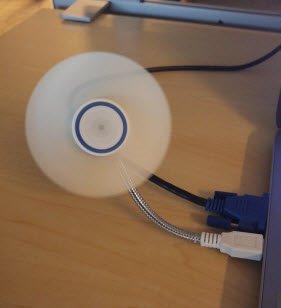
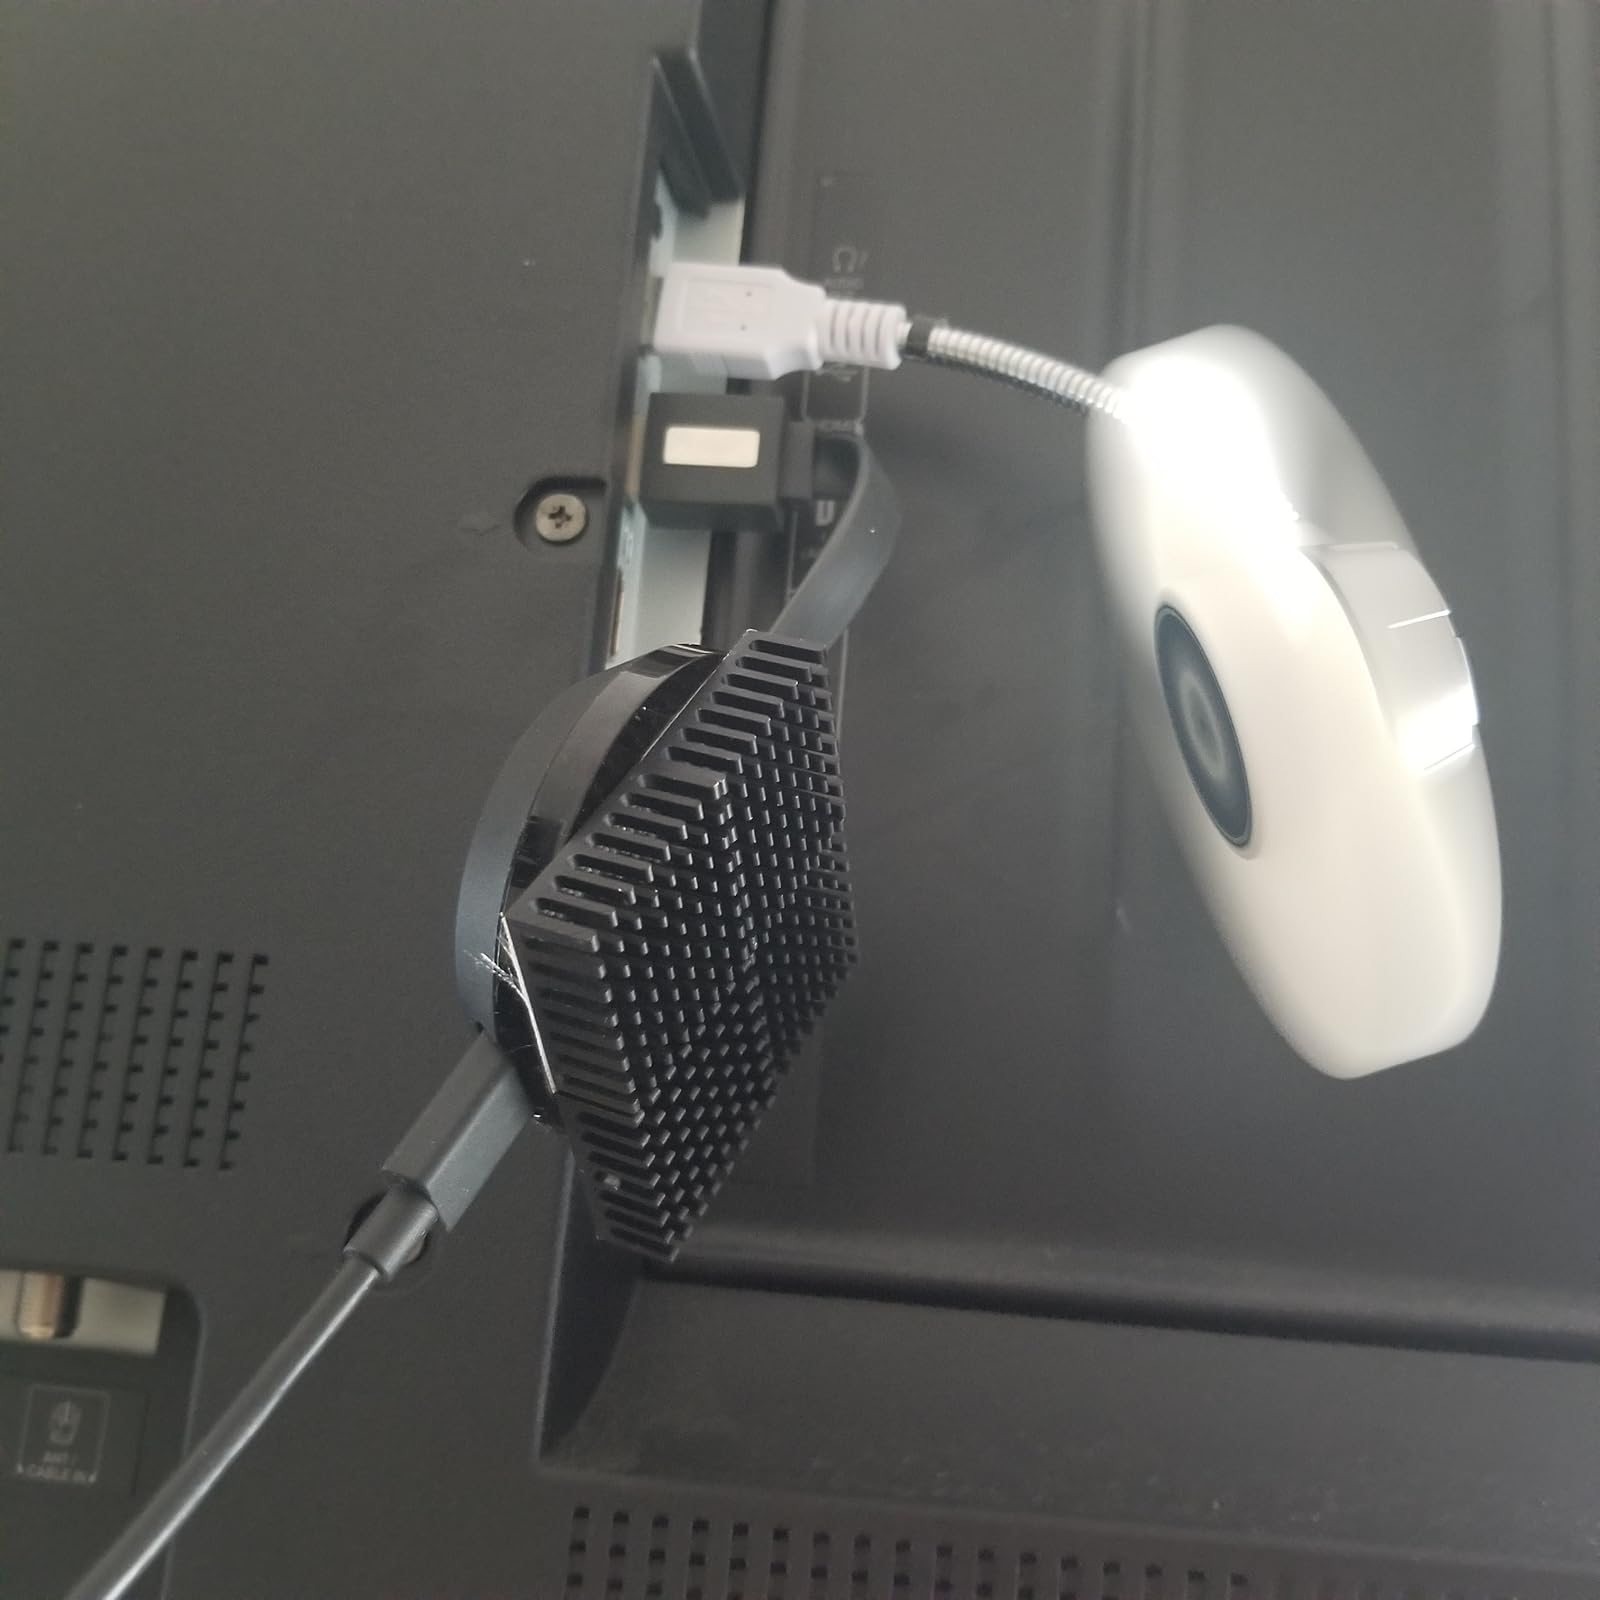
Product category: fan
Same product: yes